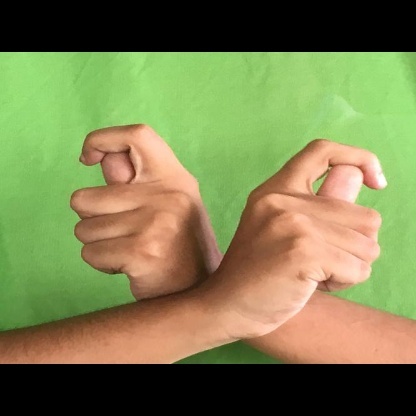
Mudra: Berunda